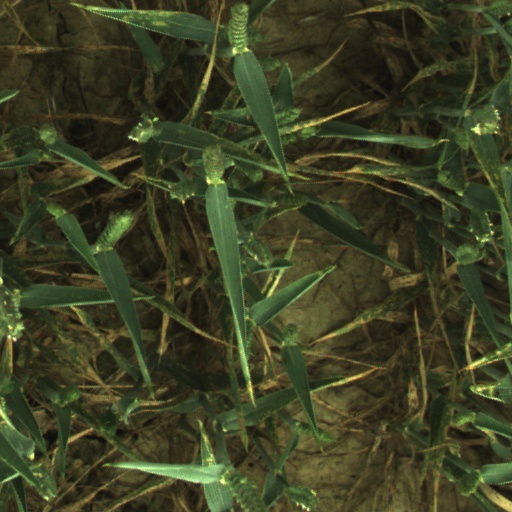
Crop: wheat